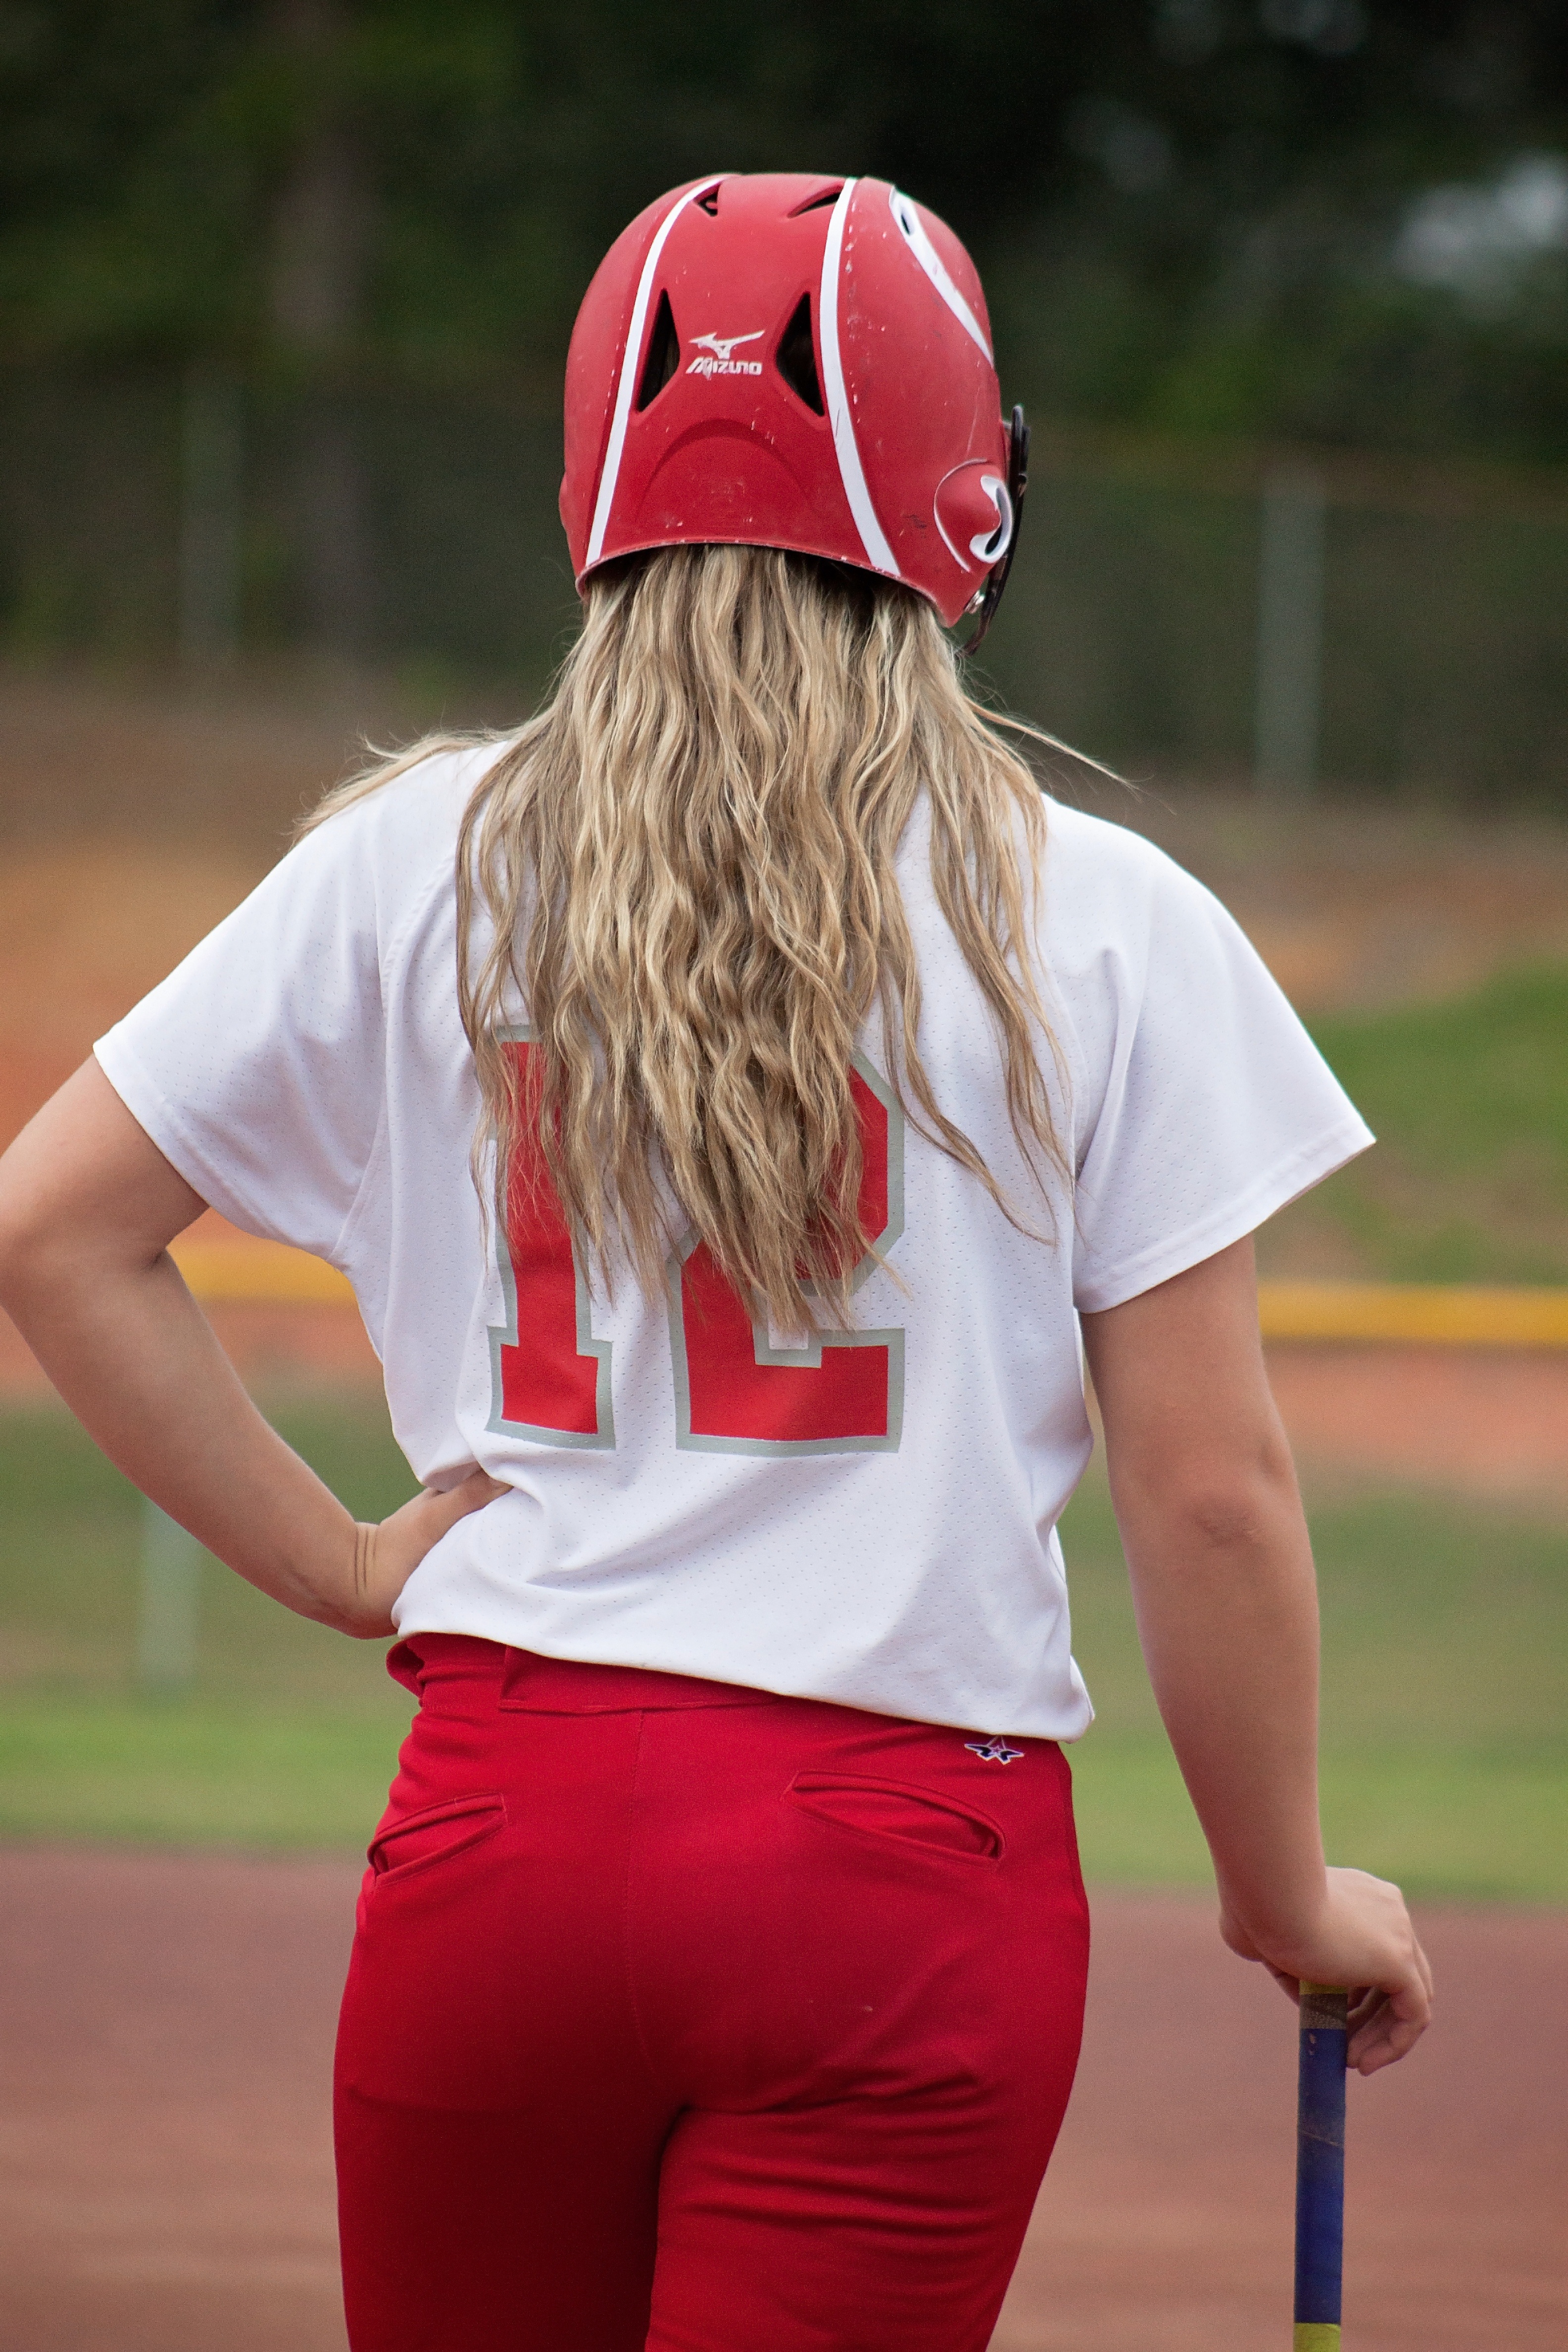
person, girl, baseball, sport, female, spring, red, playing, clothing, pink, hairstyle, player, teenager, batter, sports, helmet, cap, uniform, jockey, athlete, softball, hitter, fastpitch, bat and ball games, baseball positions